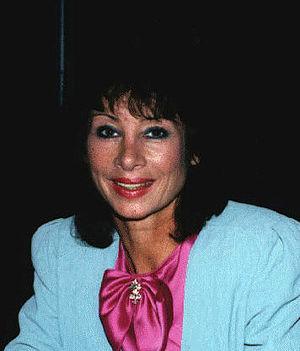
Carole Ann Ford, née le 16 juin 1940 à Liverpool au Royaume-Uni, est une actrice britannique. Elle principalement connue pour avoir incarné Susan Foreman dans la série télévisée anglaise Doctor Who.